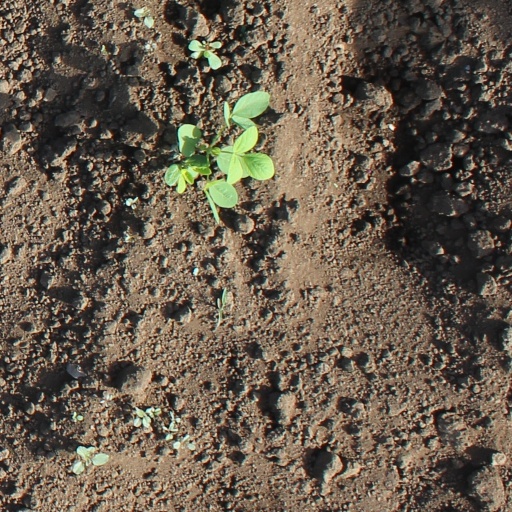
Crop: soybean